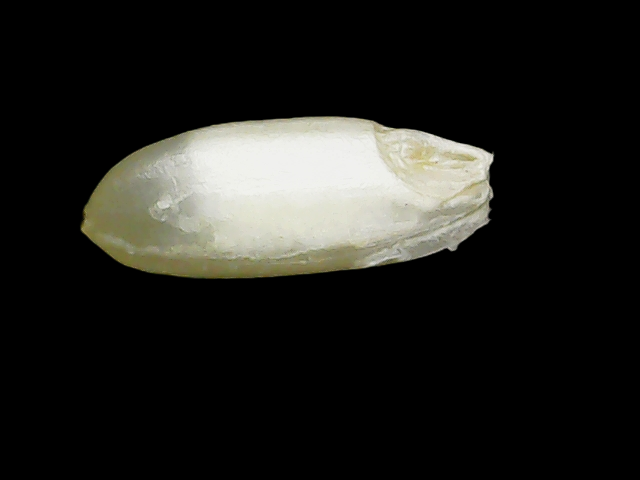
Rice variety: Binadhan10